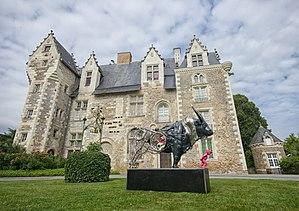
Villevêque est une ancienne commune française située dans le département de Maine-et-Loire, en région Pays de la Loire, devenue le 1ᵉʳ janvier 2019, une commune déléguée de la commune nouvelle de Rives-du-Loir-en-Anjou.